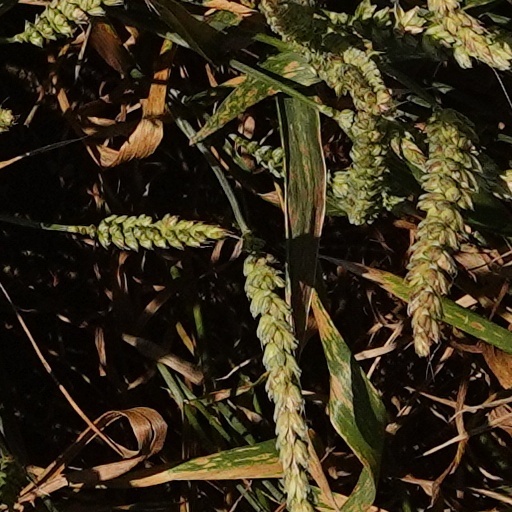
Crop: wheat